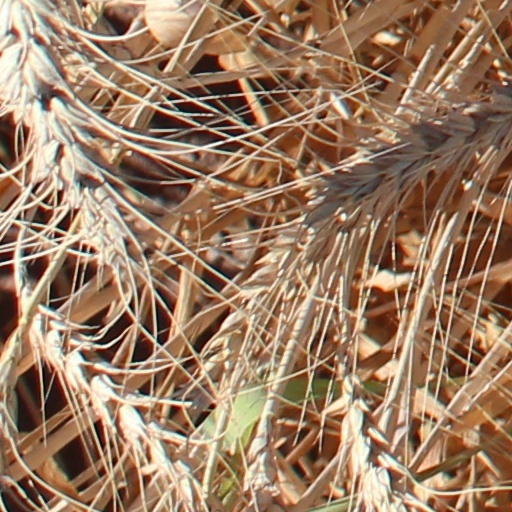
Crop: wheat